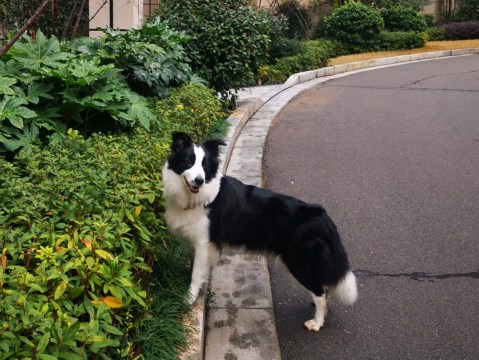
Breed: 2594-n000109-Border_collie